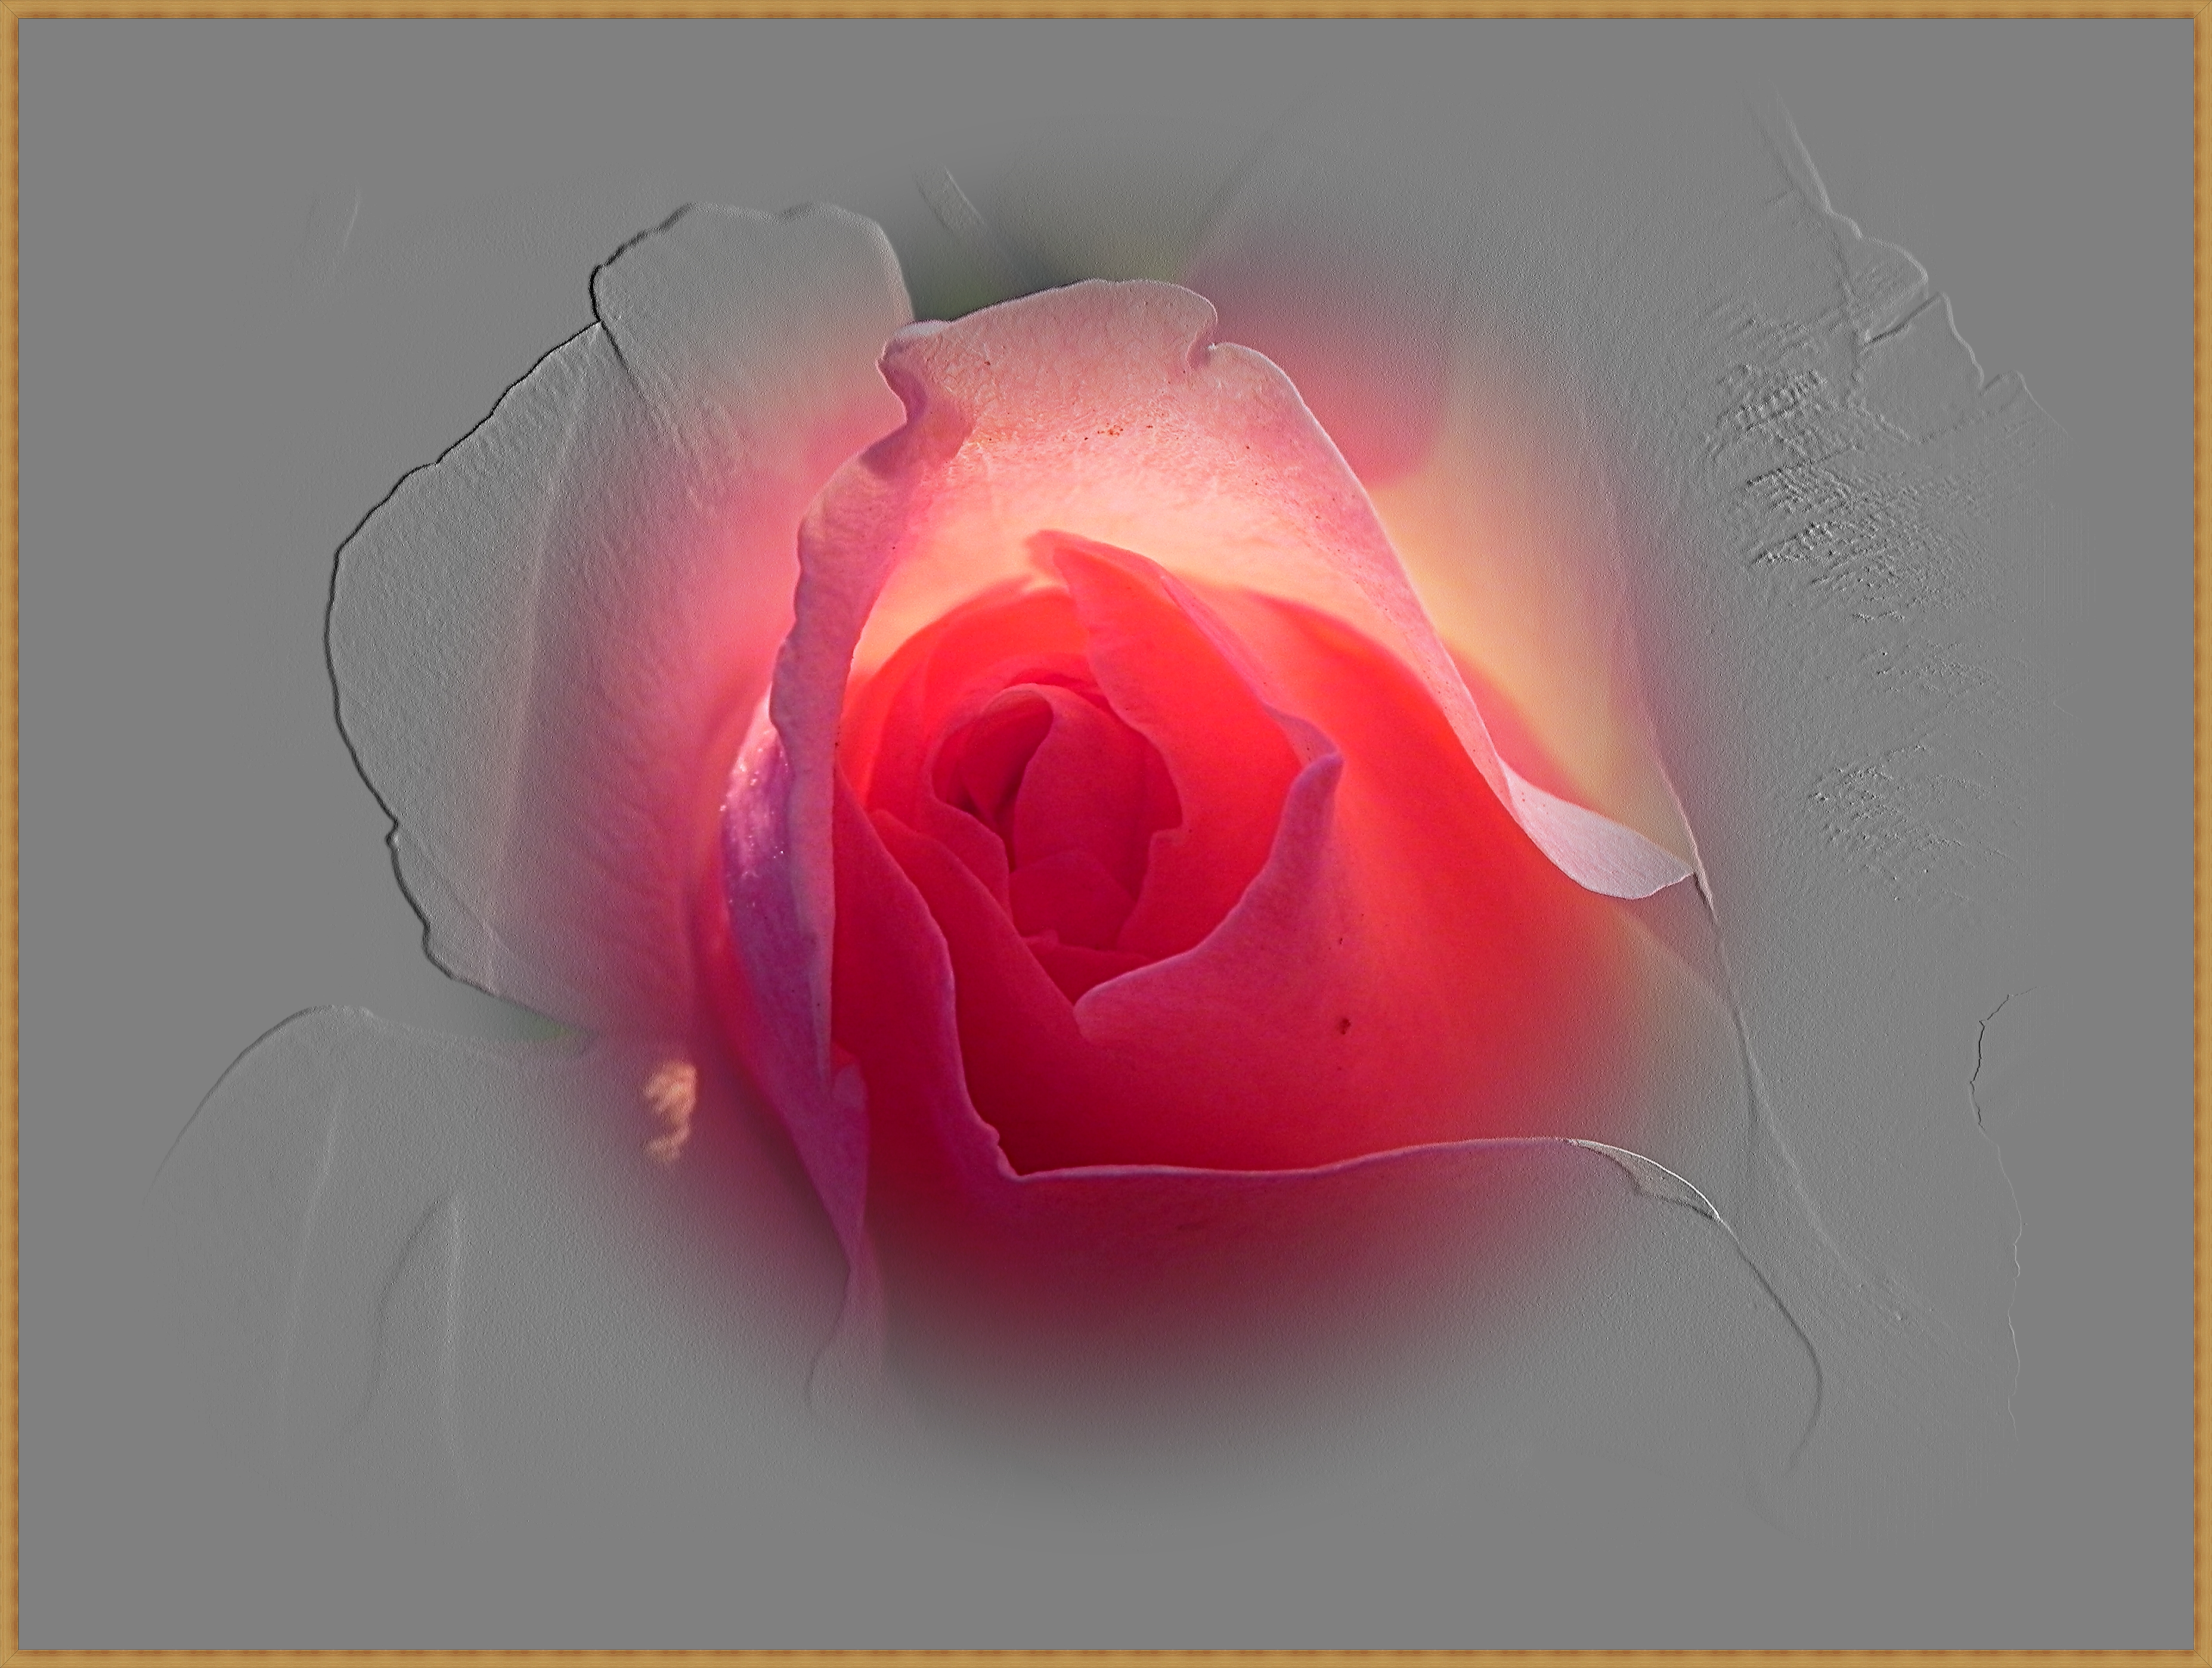
flower, petal, mouth, flowers, human body, illustration, flores, organ, ggl1, rose family